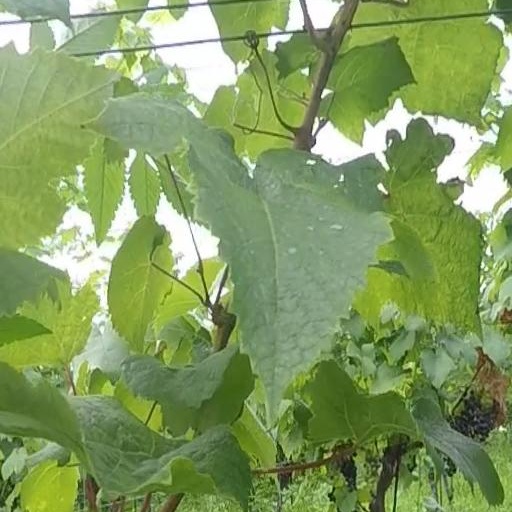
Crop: grape